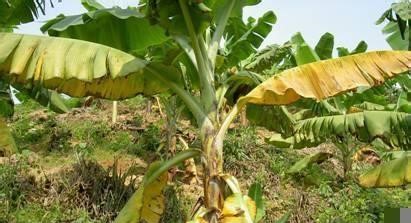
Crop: unknown
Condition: banana_banana_panama_disease